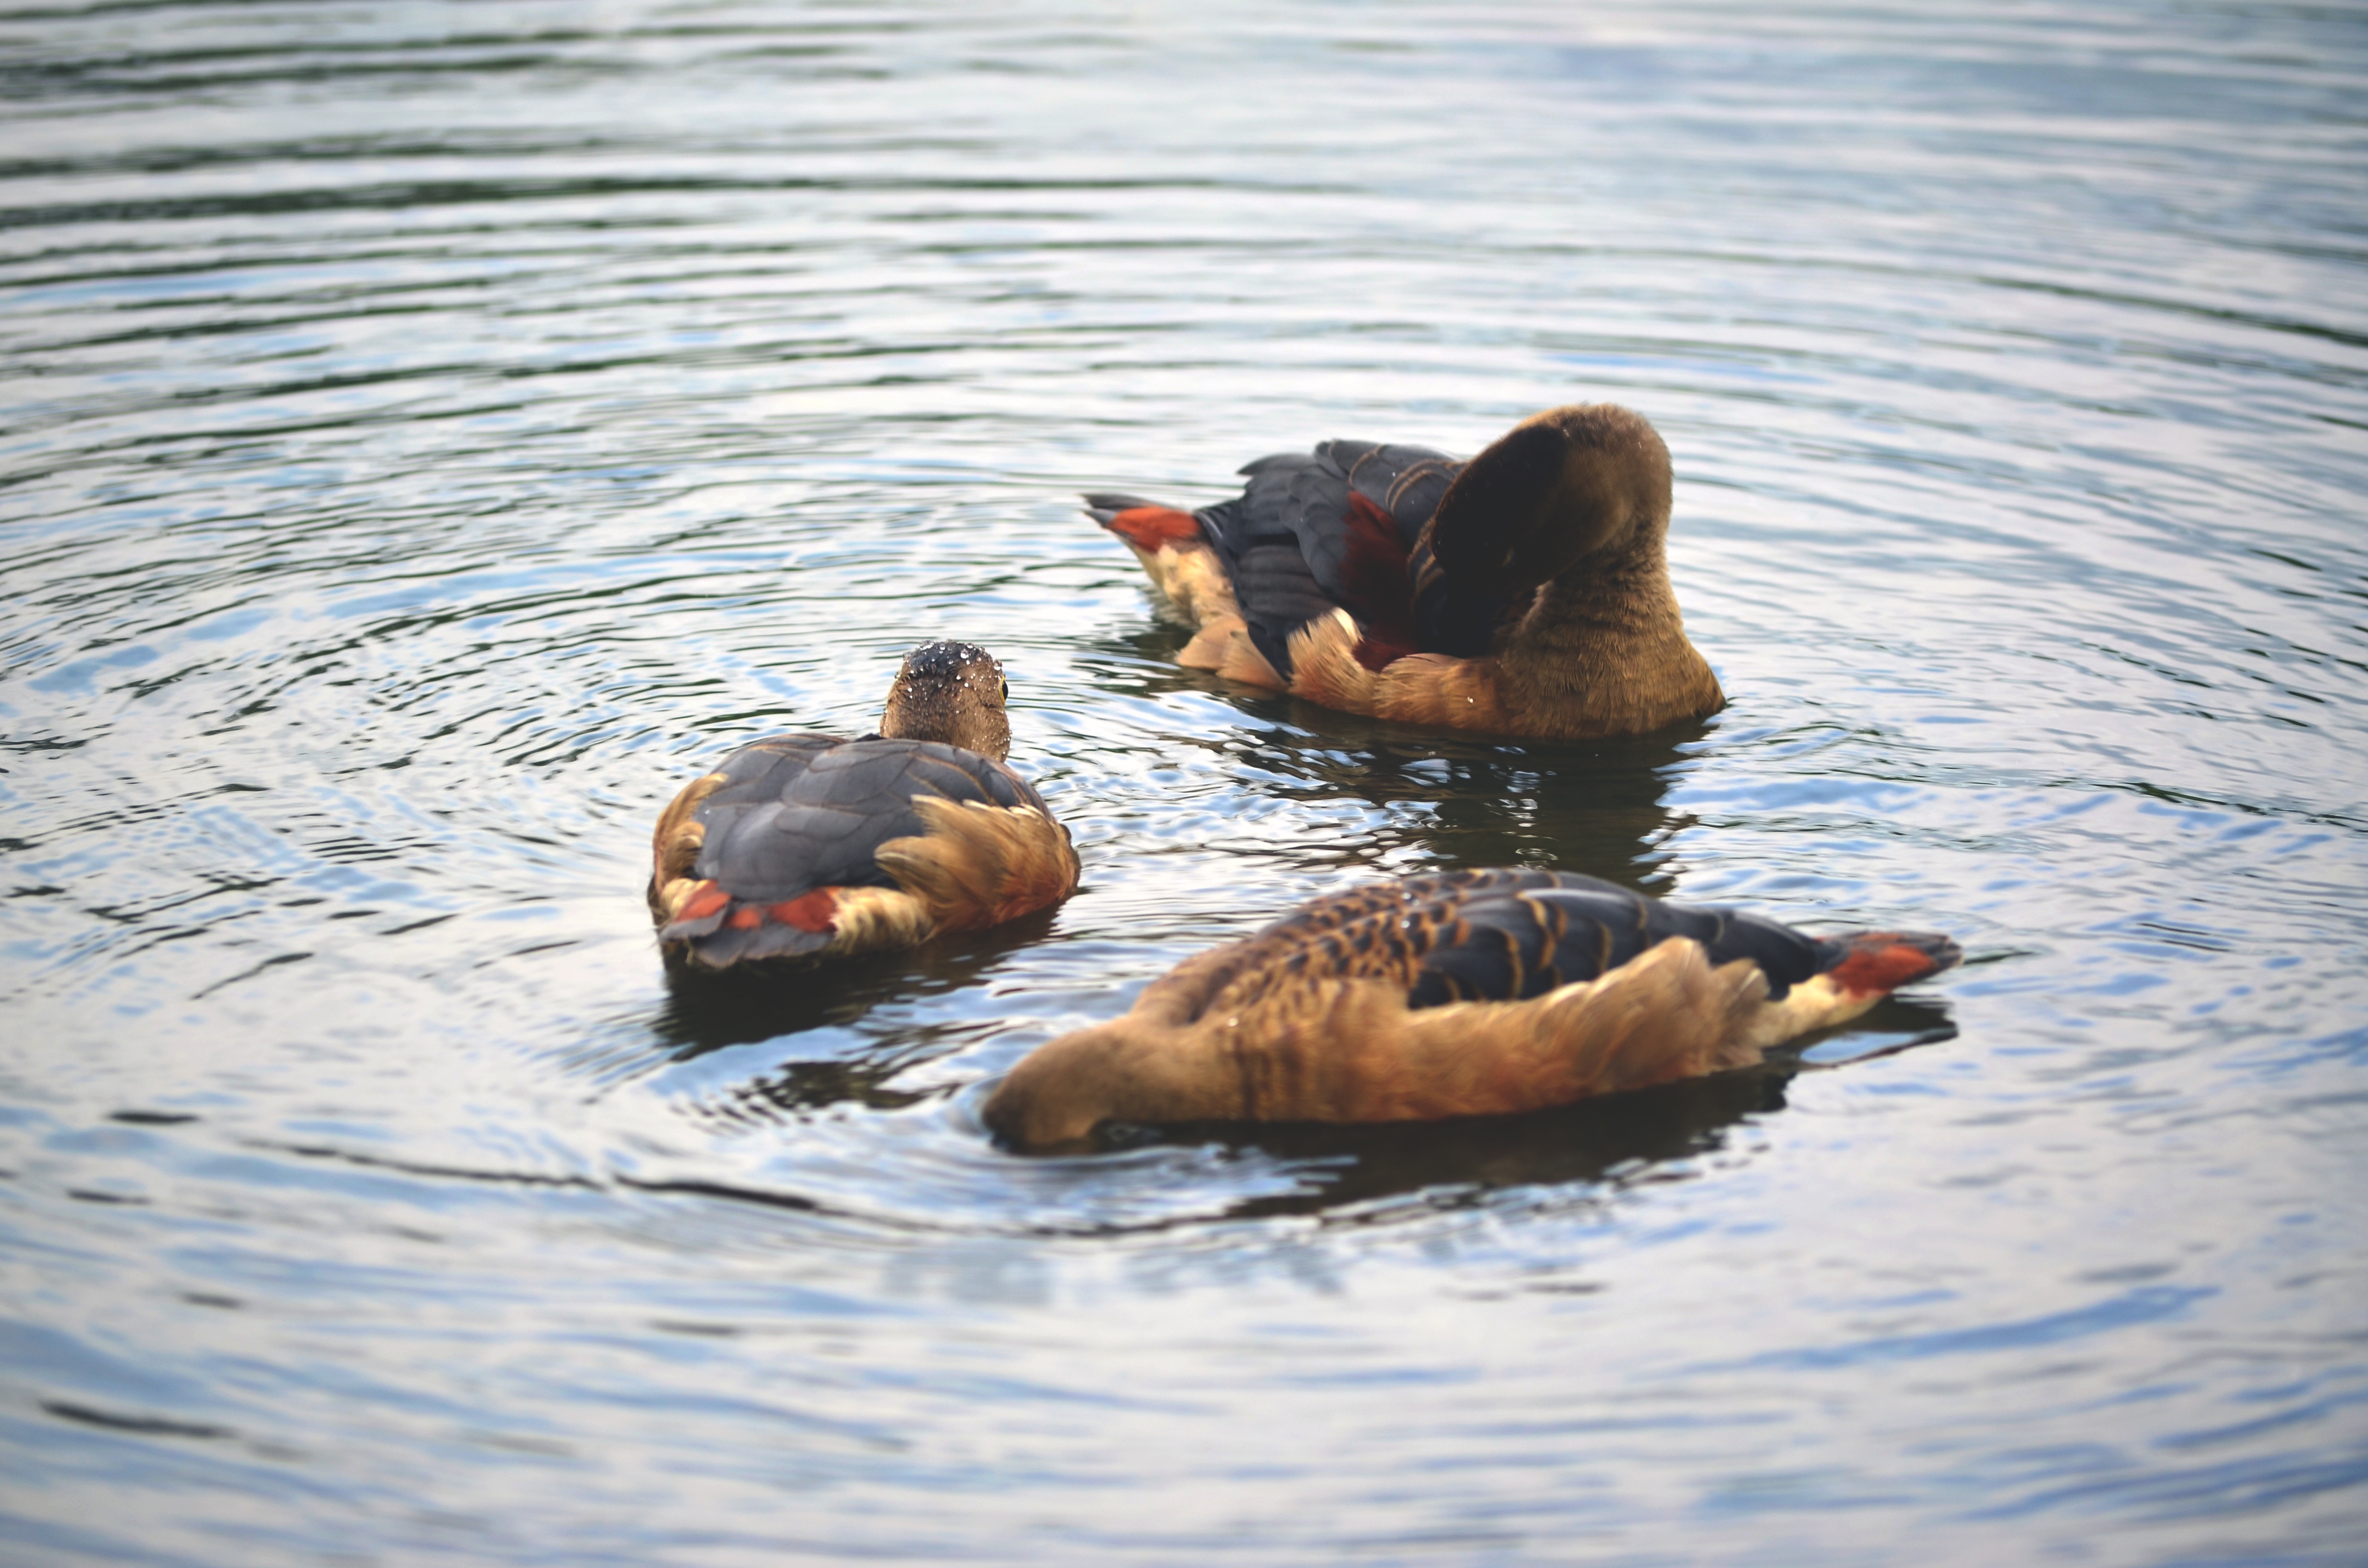
water, bird, lake, animal, pond, wildlife, feather, duck, vertebrate, ducks, waterfowl, water bird, mallard, ducks geese and swans, seaduck